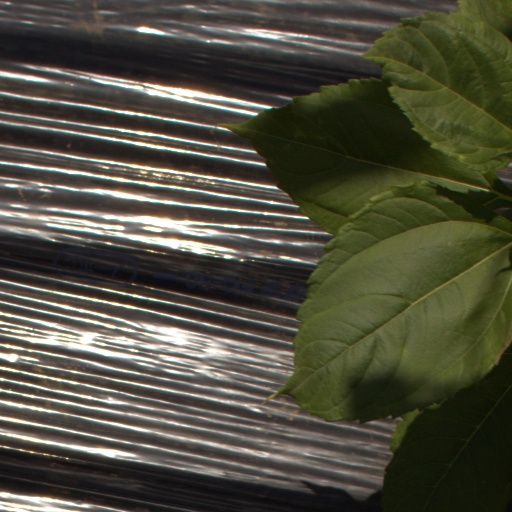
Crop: Jerusalem artichoke